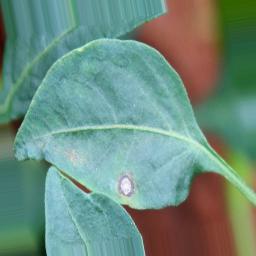
Label: cercospora